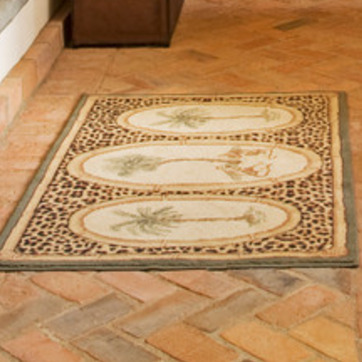
Material: carpet